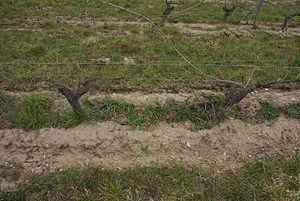
Sol d'alluvions au pied d'une vigne (appellation orléans-cléry) à Mareau-aux-Près, Loiret, Centre, France
L’orléans-cléry est un vin rouge français d'appellation d'origine contrôlée et d'appellation d'origine protégée produit dans le département du Loiret.